218 West 57th Street

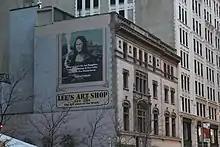
Lee's Art Shop advertisement on the eastern facade

The ASCE Society House officially opened on November 24, 1897, and ultimately cost $206,284. At the building's opening, Benjamin M. Harrod, ASCE's president, stated that the building had been designed as a headquarters of a professional association rather than as a clubhouse. The ASCE stated in a pamphlet that the Society House was the first building in the United States to be built "solely for the use of a professional engineering society". The committee in charge of overseeing the society house's construction was disbanded in late 1898, their work having been completed.